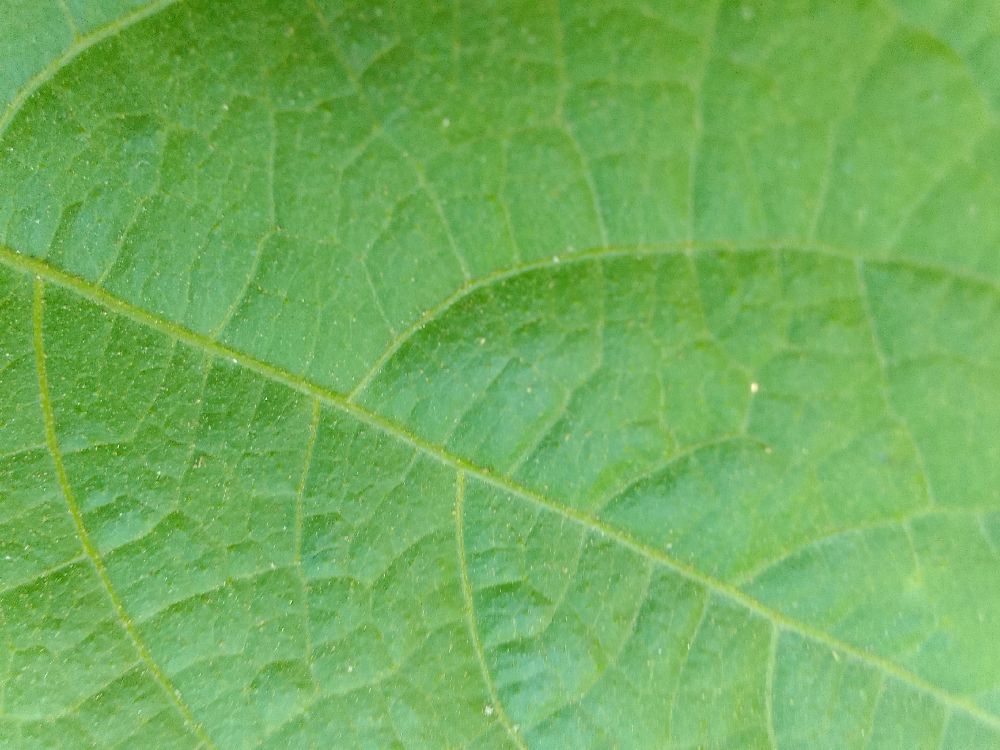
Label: healthy